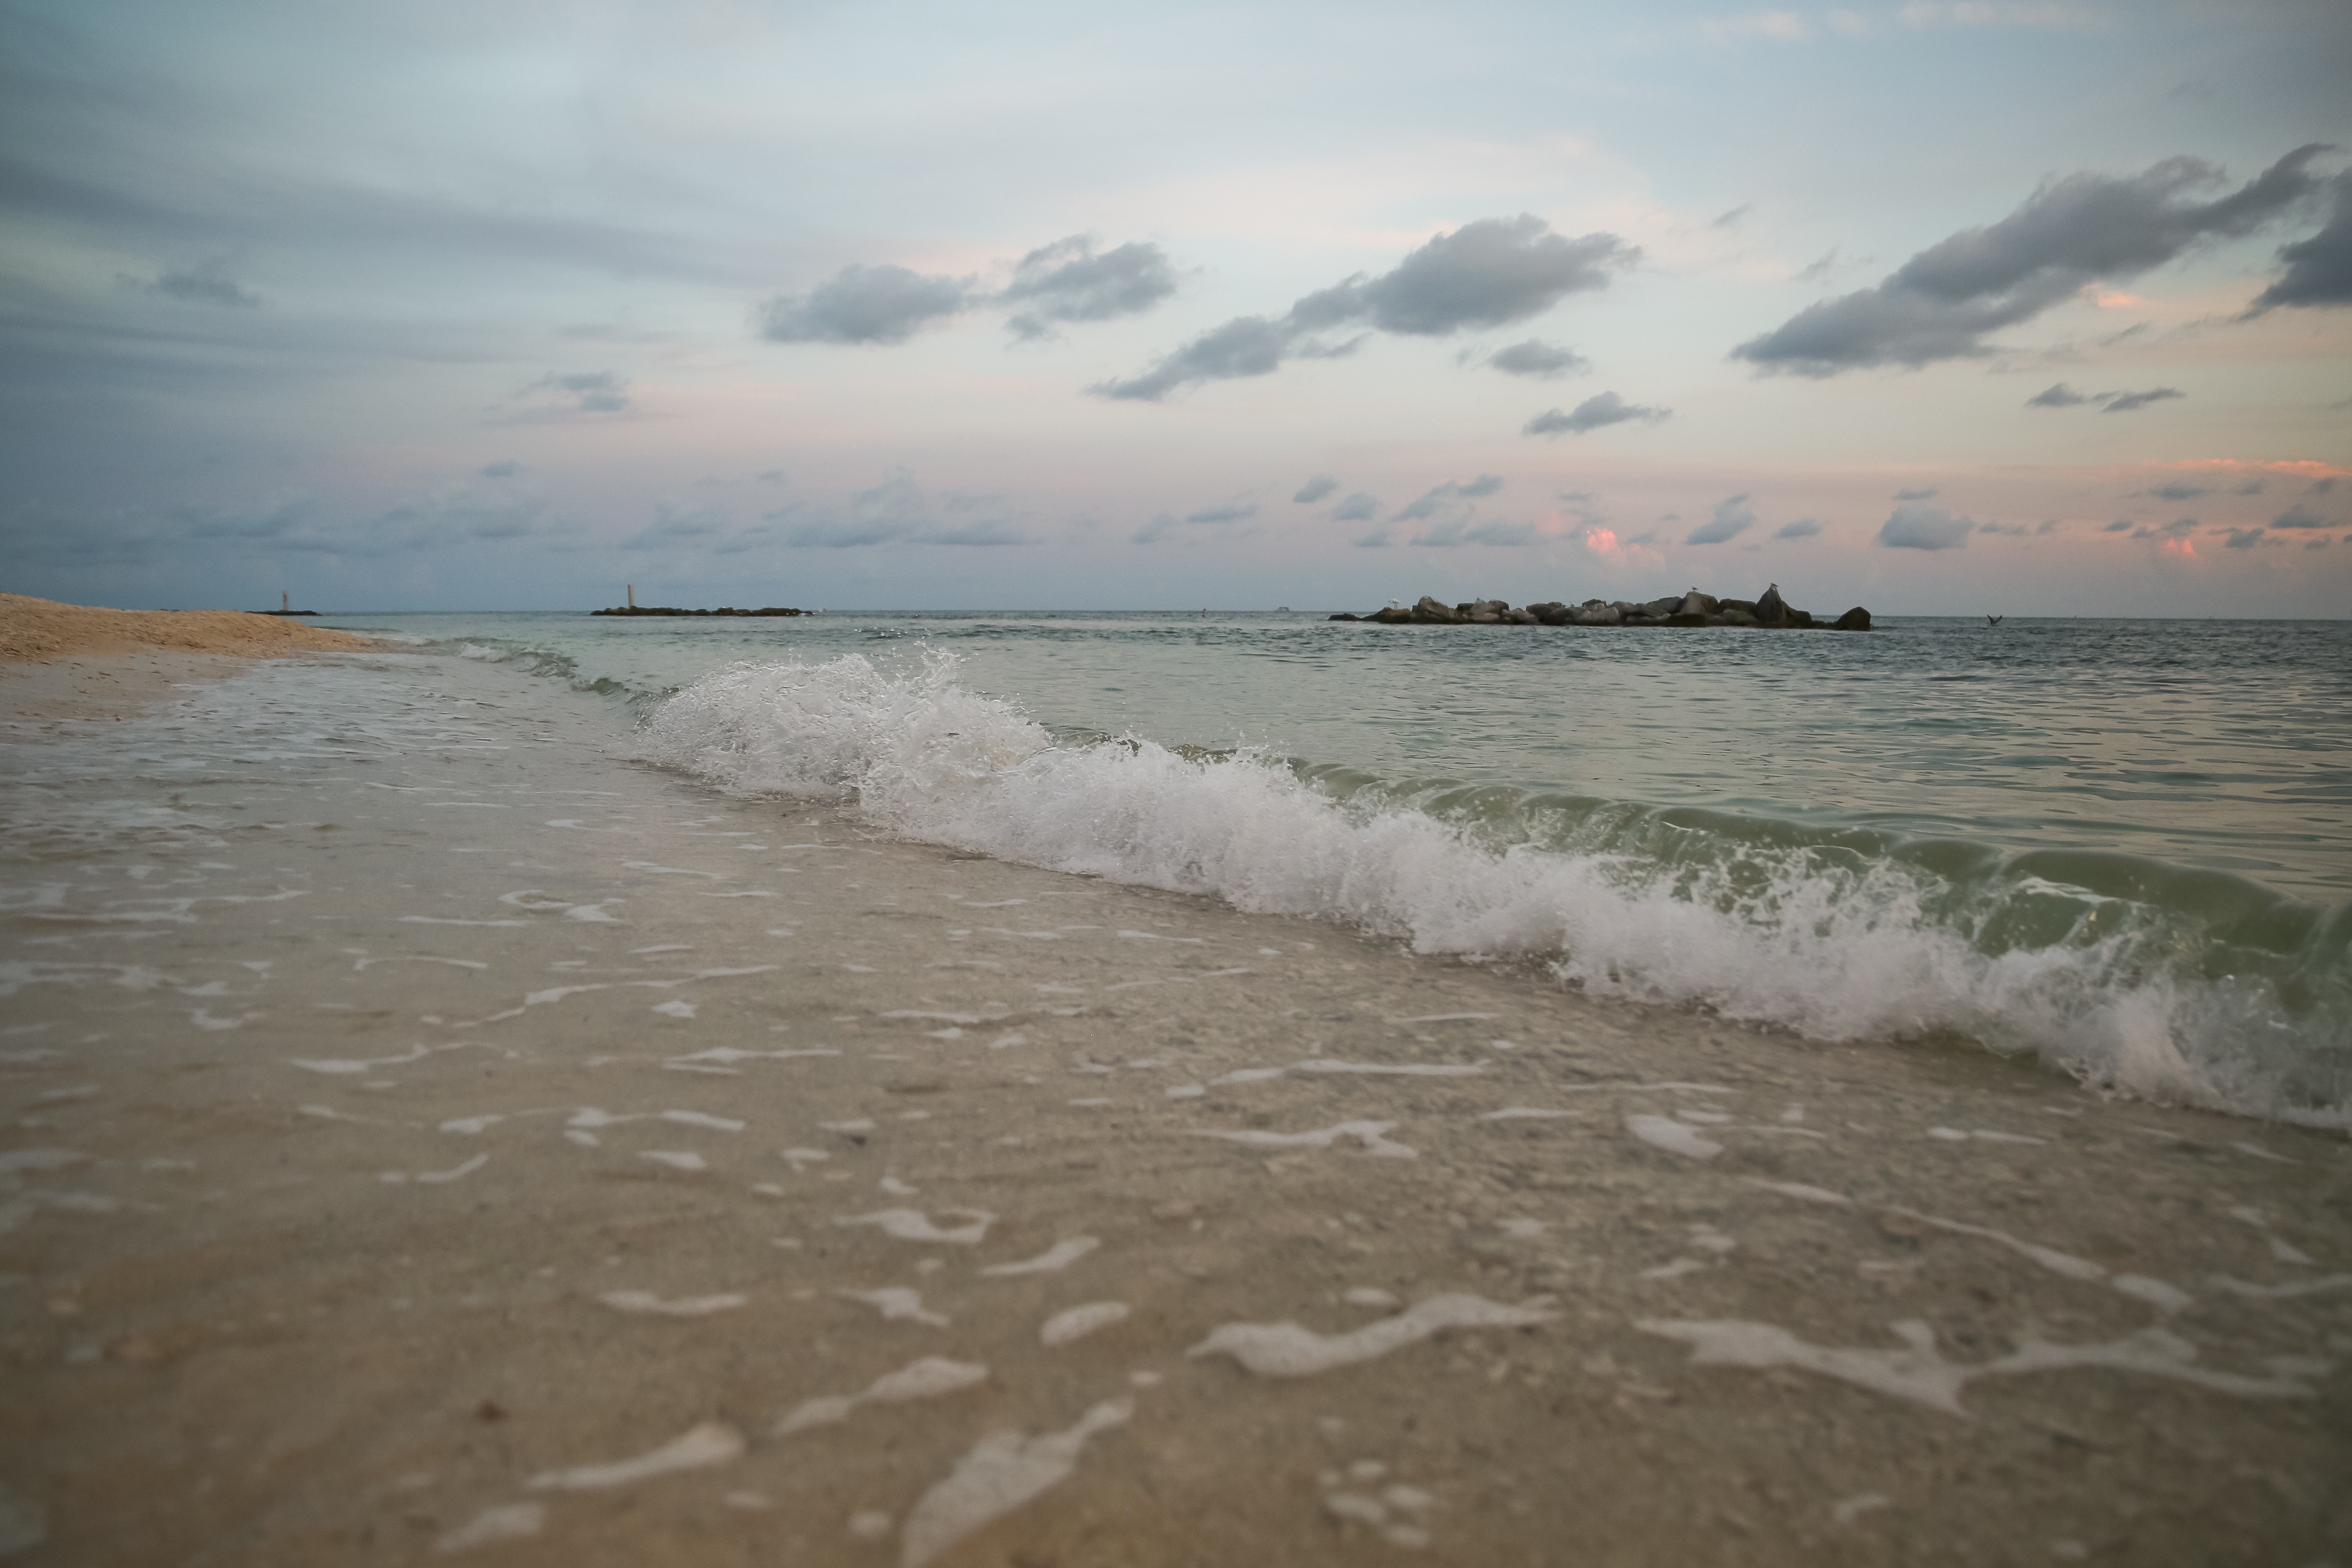
beach, sea, coast, sand, ocean, horizon, cloud, morning, shore, wave, bay, body of water, wind wave